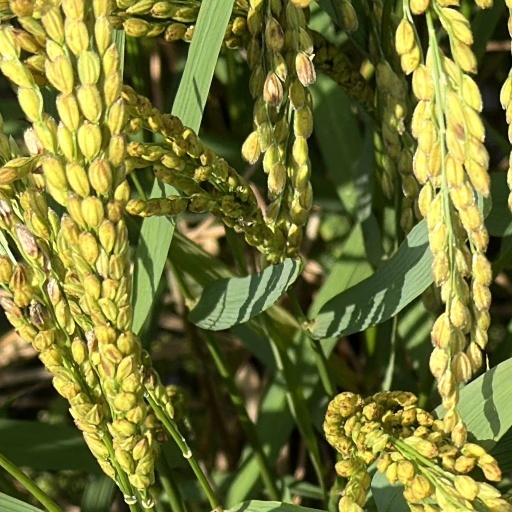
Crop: rice